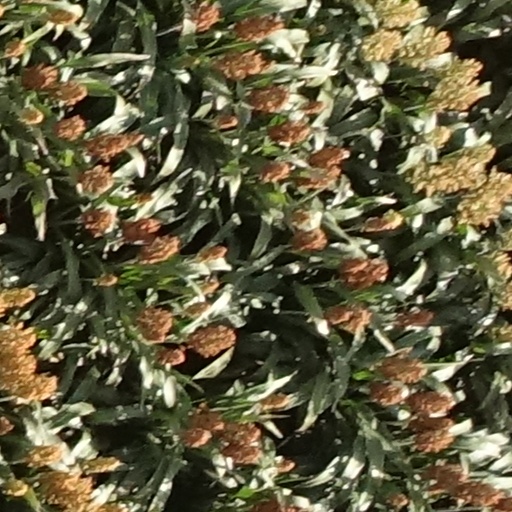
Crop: sorghum